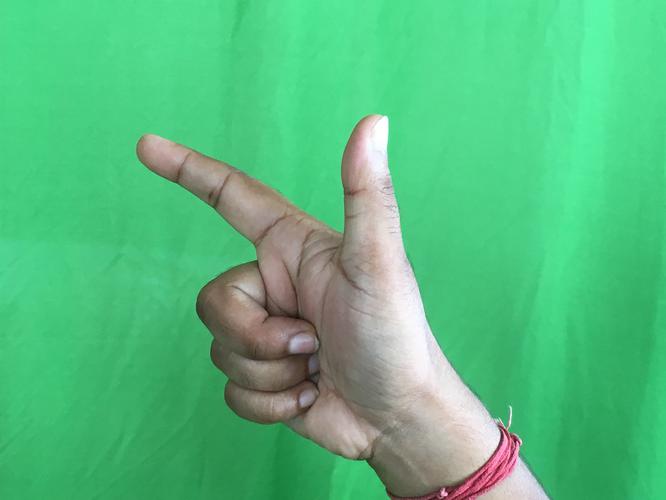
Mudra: Chandrakala
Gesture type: single_hand